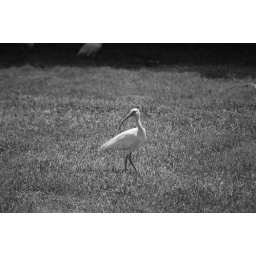
This bird in black and white!